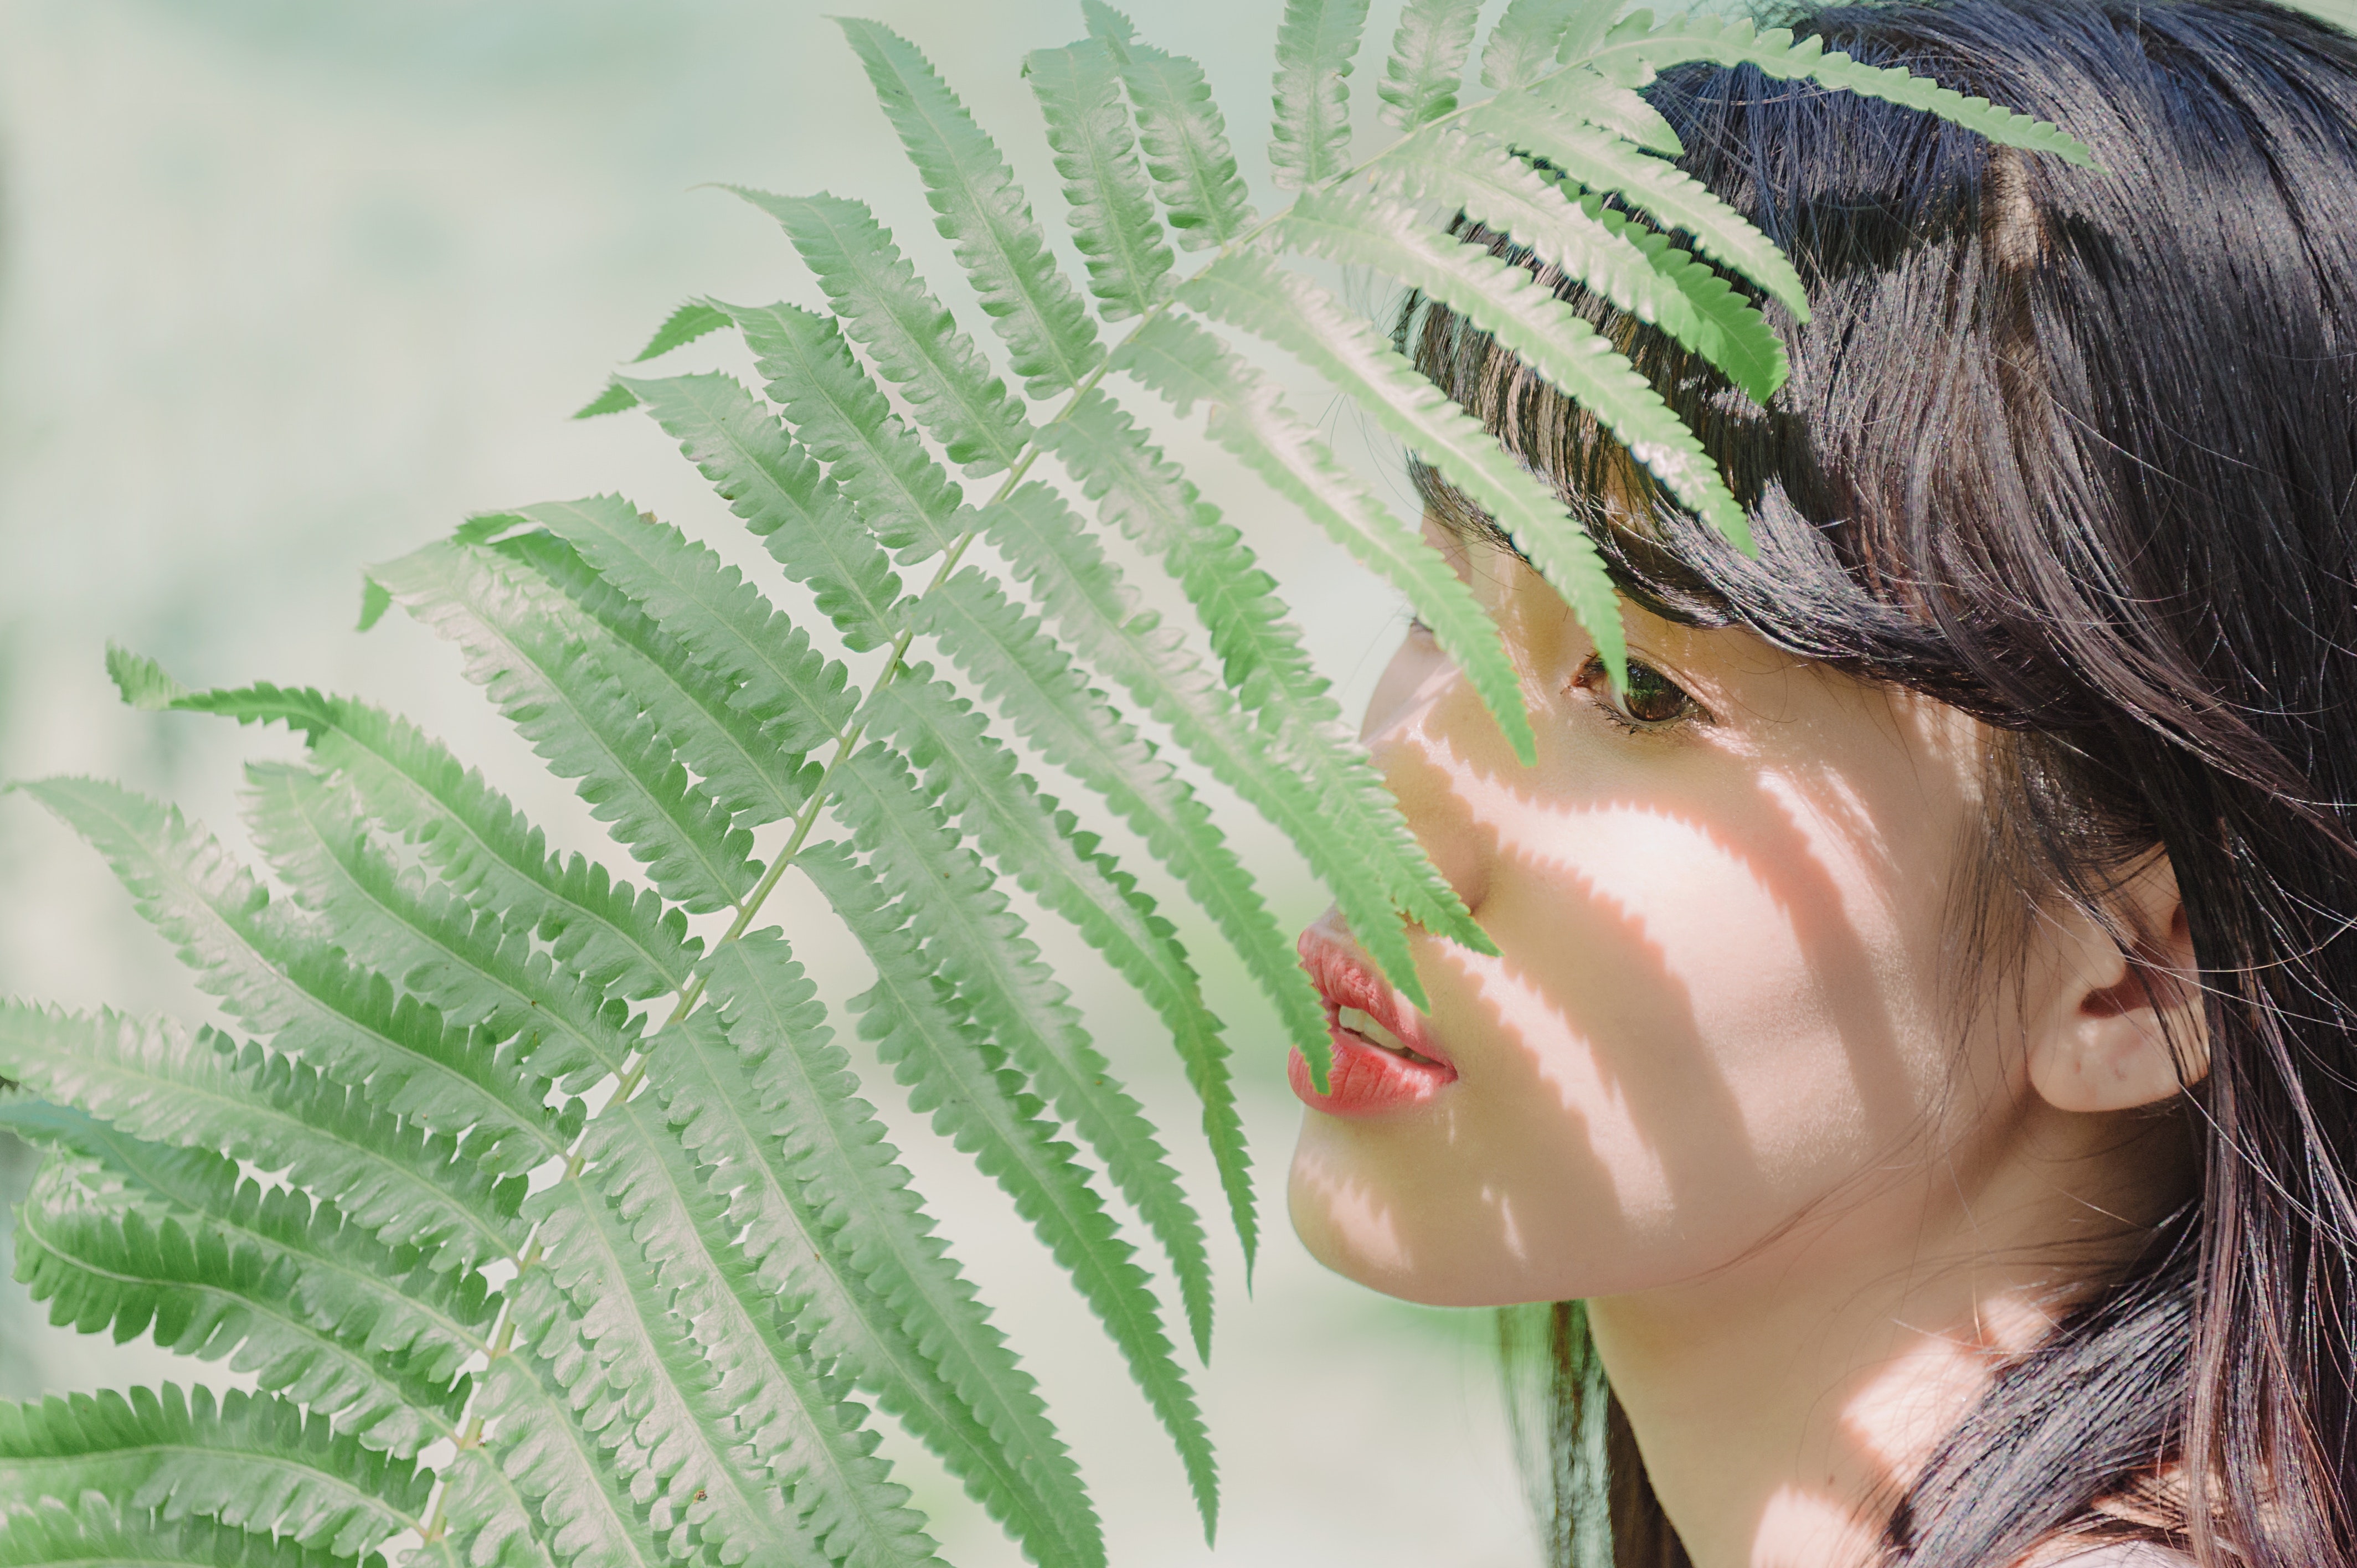
hair, green, face, beauty, leaf, eyelash, plant, fern